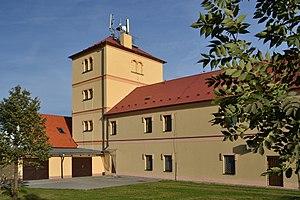
Vysoká Pec est une commune du district de Chomutov, dans la région d'Ústí nad Labem, en Tchéquie. Sa population s'élevait à 1 061 habitants en 2018.